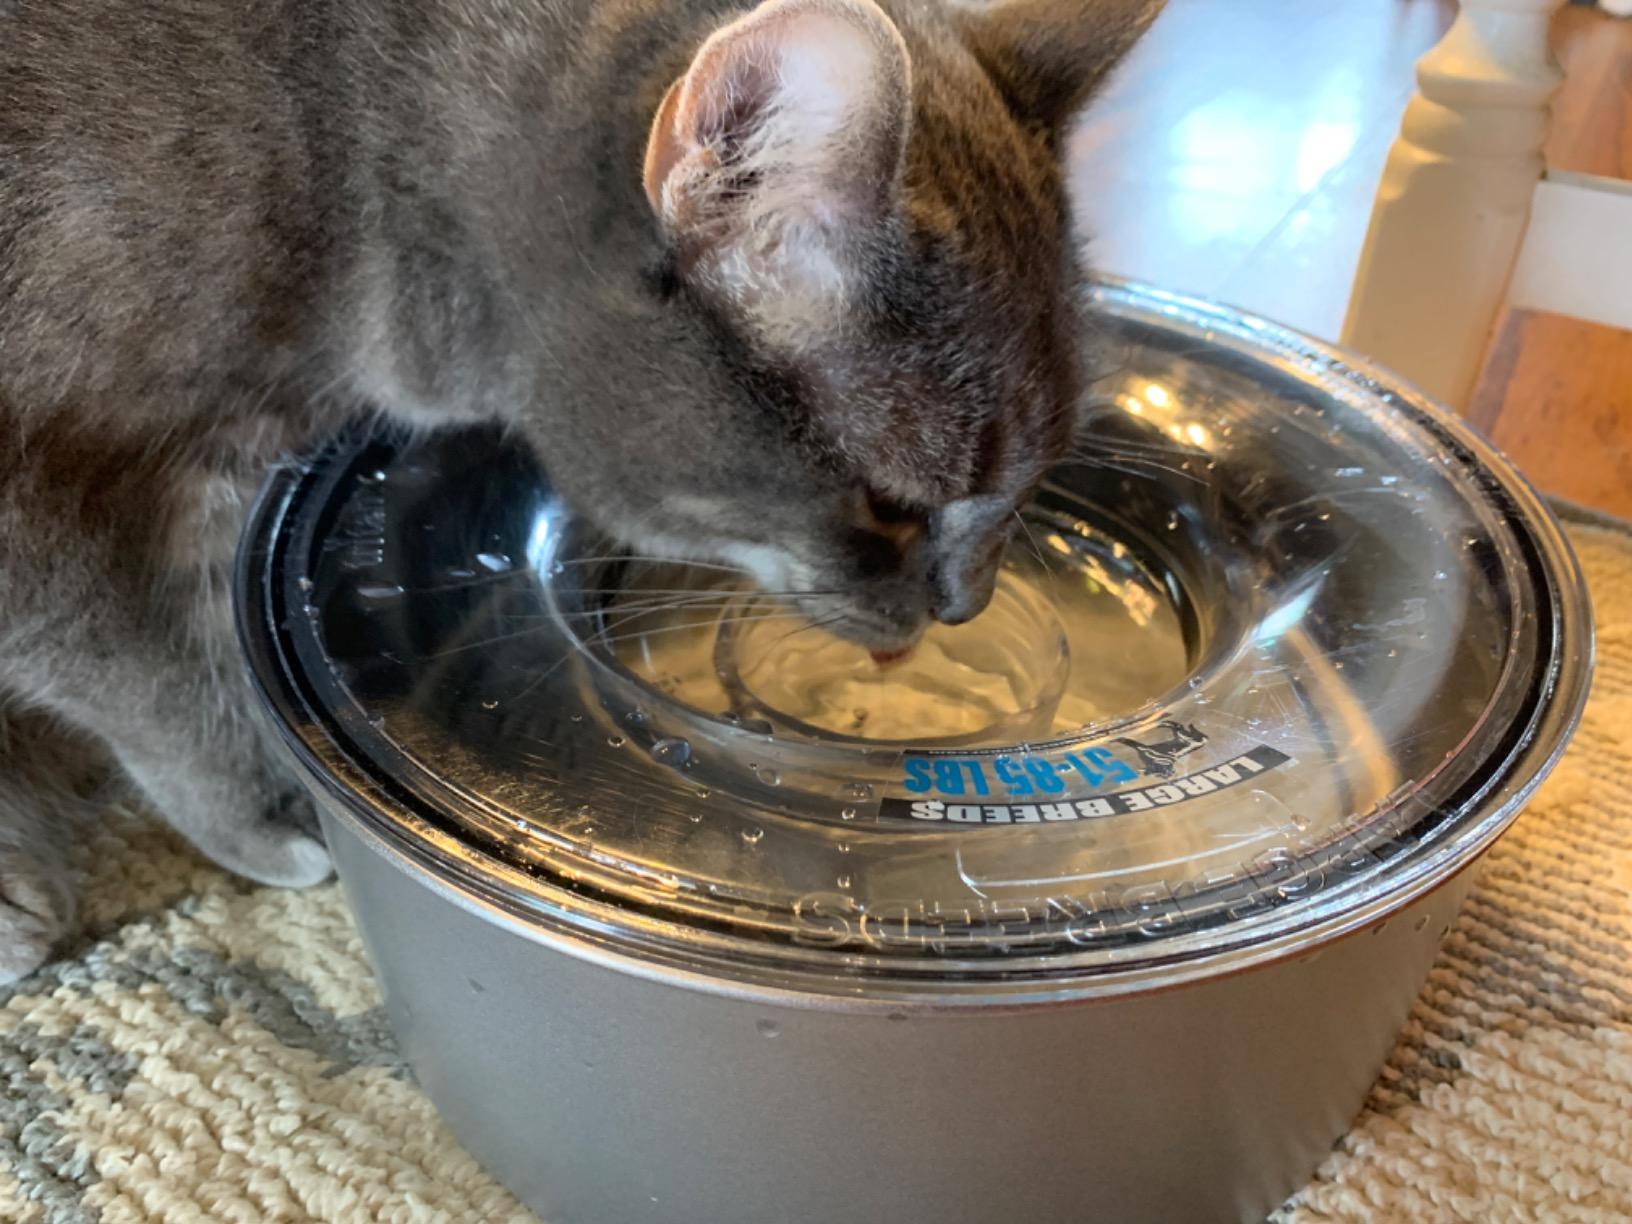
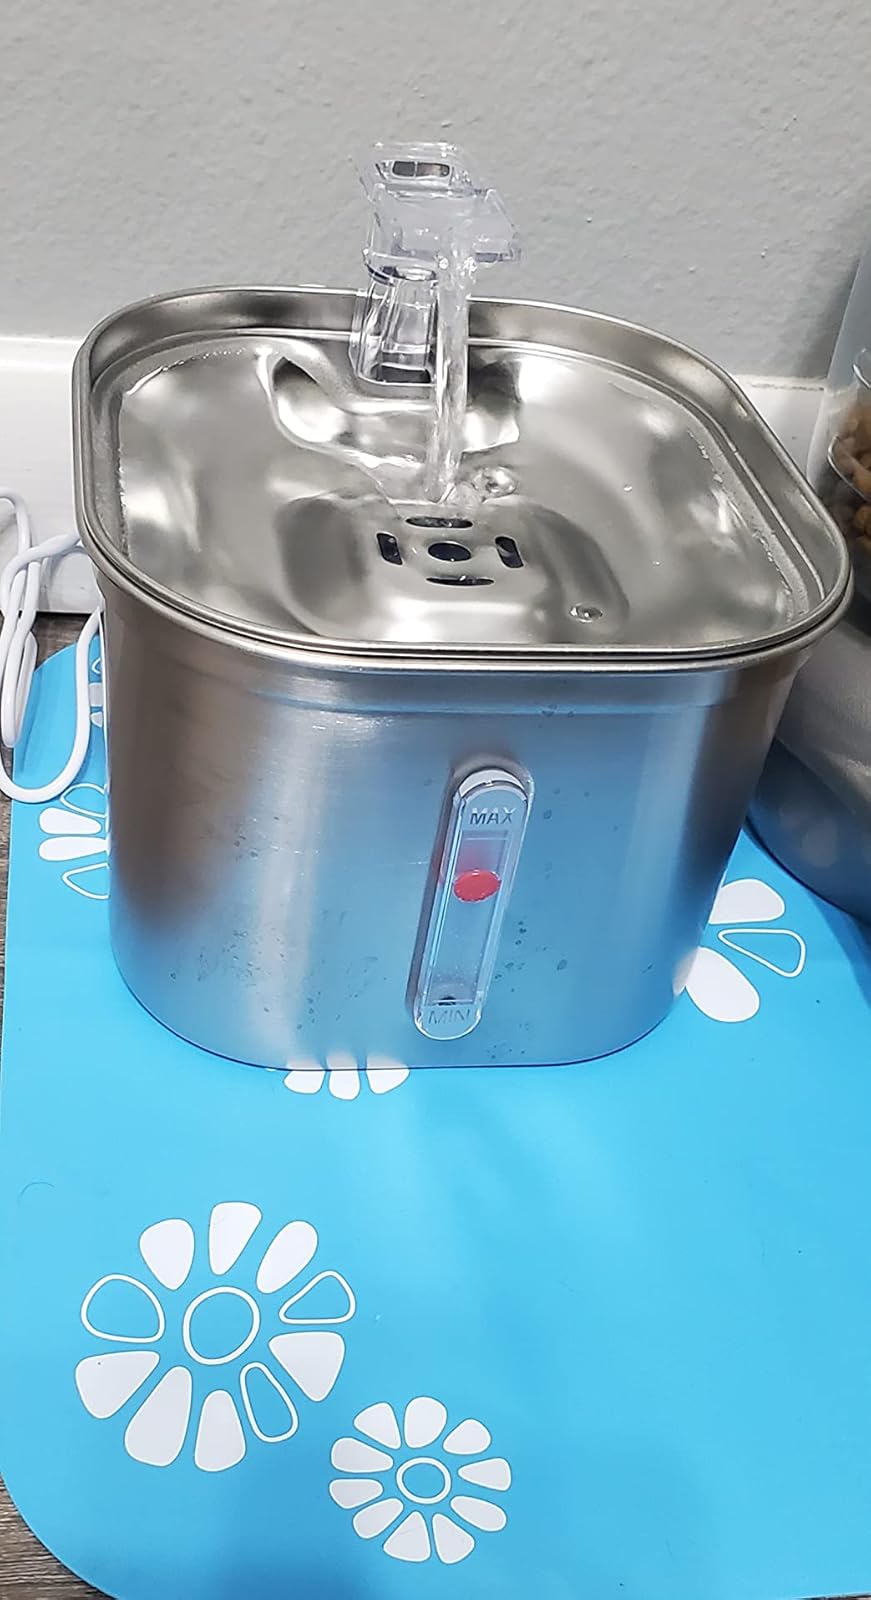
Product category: items_bowl
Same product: no